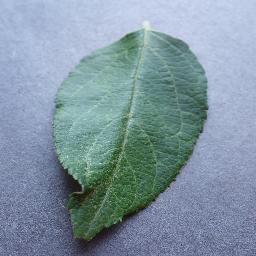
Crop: apple
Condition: healthy